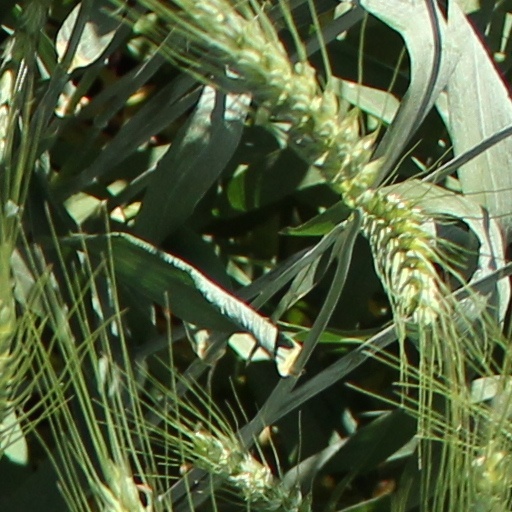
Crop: wheat